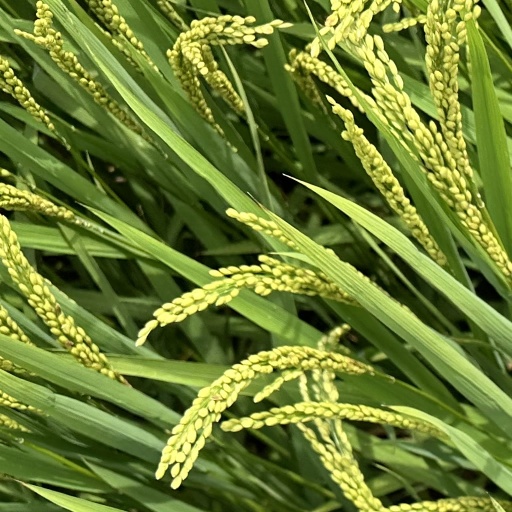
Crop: rice